Demao station

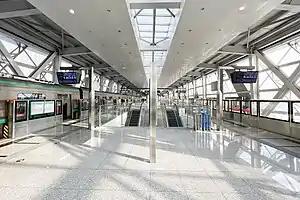
Platform

Demao station is a station on Line 8 of the Beijing Subway. It was opened on December 30, 2018.